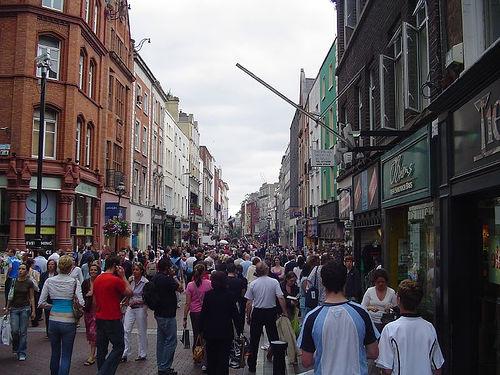
Weather: cloudy or overcast